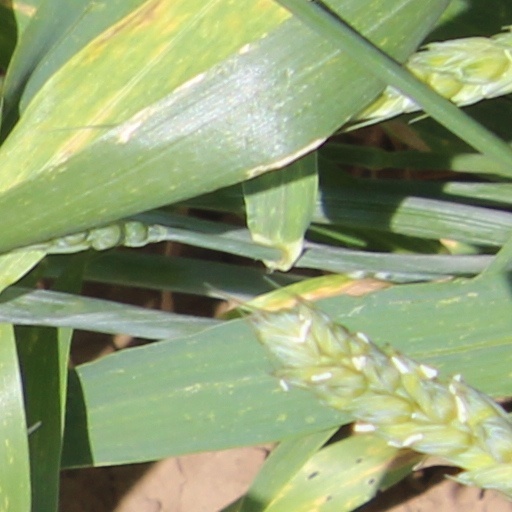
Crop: wheat